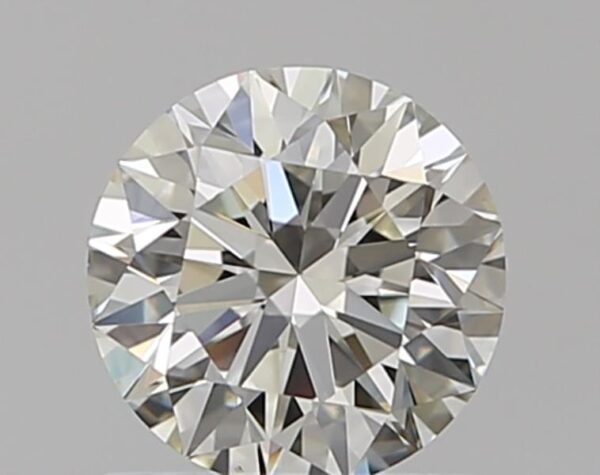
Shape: round
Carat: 0.7
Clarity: VS1
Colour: J
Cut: EX
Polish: EX
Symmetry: EX
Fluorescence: M
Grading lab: GIA
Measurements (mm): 5.62 x 5.67 x 3.53